Le Sueur, Minnesota

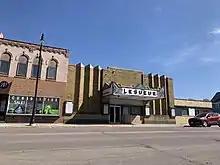
Le Sueur Theater

Of the 1,545 households, 33.3% had children under 18 living with them, 53.3% were married couples living together, 9.4% had a female householder with no husband present, and 33.6% were not families. About 29.3% of all households were made up of individuals, and 14.6% had someone living alone who was 65 or older. The average household size was 2.48 and the average family size was 3.07.